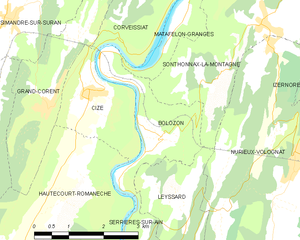
Carte des communes françaises: Bolozon